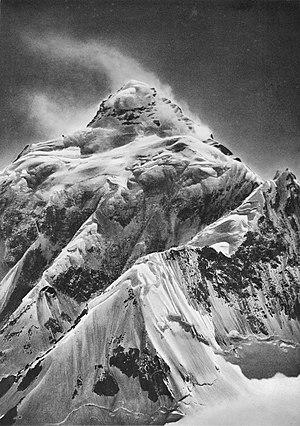
Le pic K2 (ou Chogori) (8591 m), vue prise des pentes du Staircase